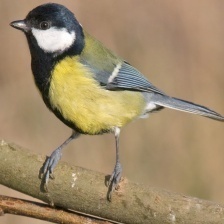
Species: PARUS MAJOR
Scientific name: PARUS MAJOR
ImageNet parent category: chickadee